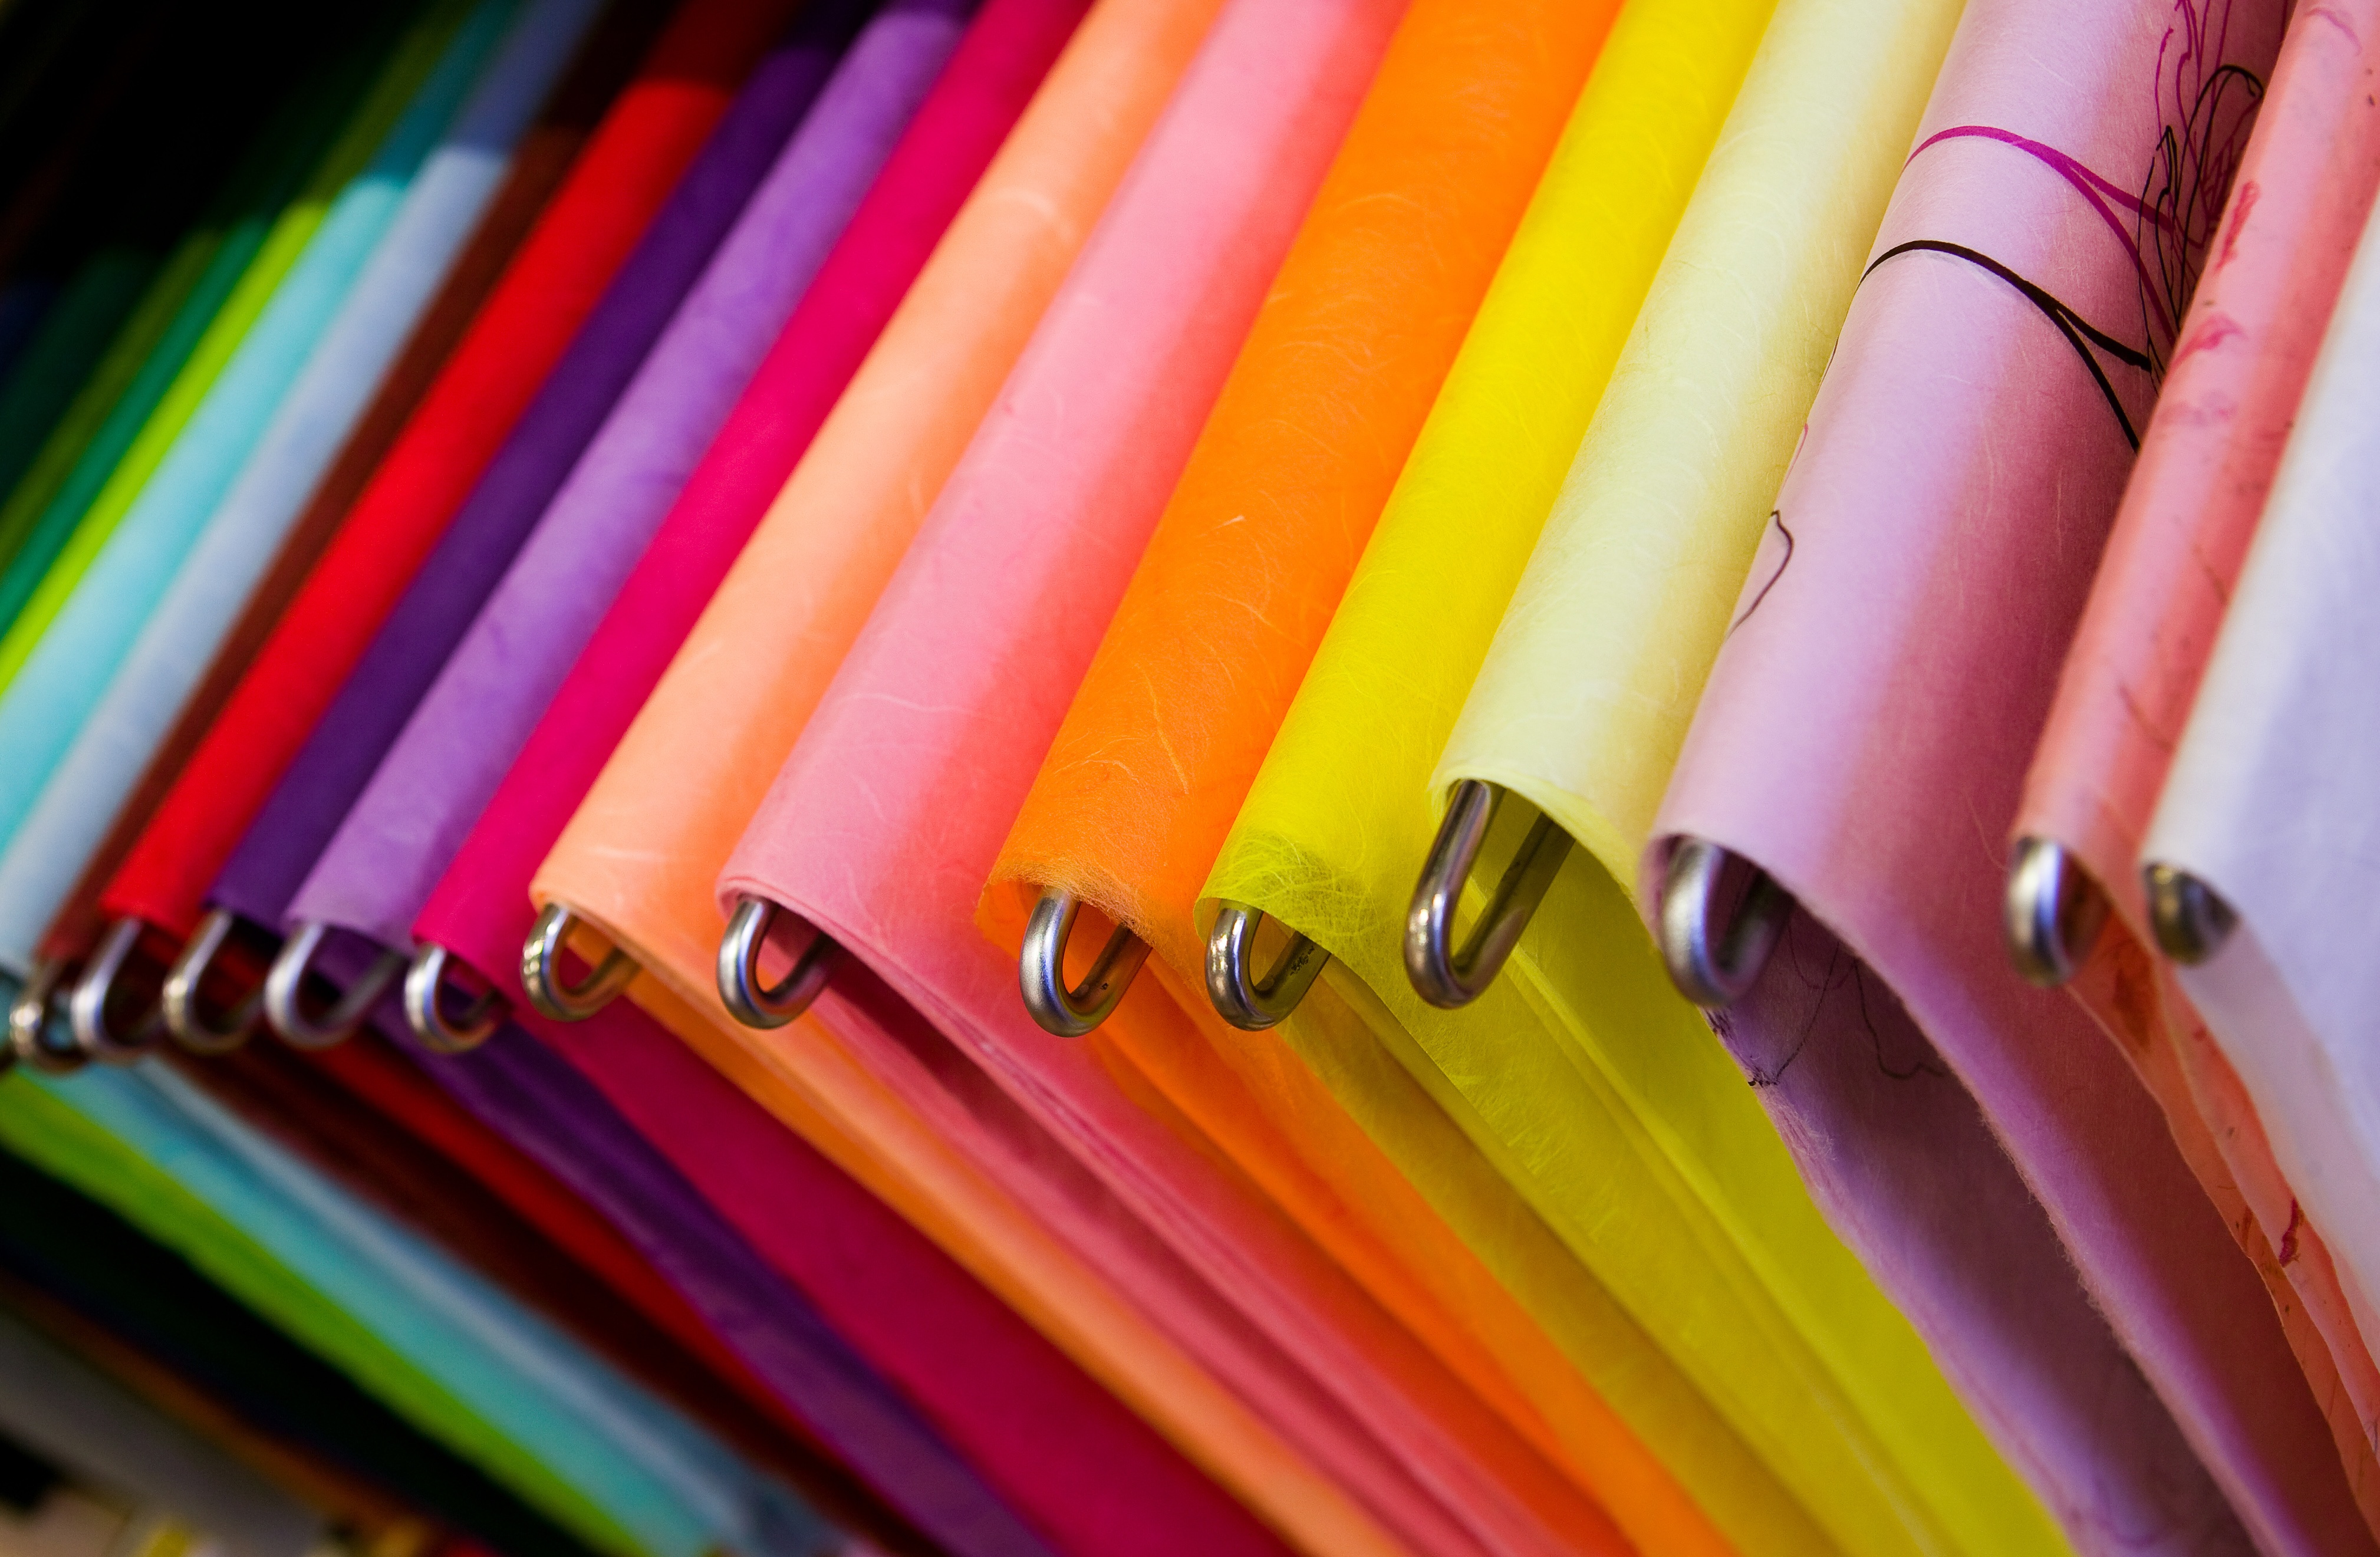
pencil, gift, line, color, yellow, pink, paper, crayon, colored paper, colorful paper